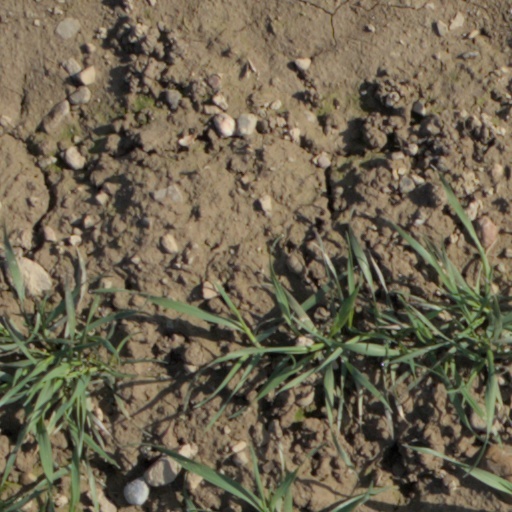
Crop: wheat